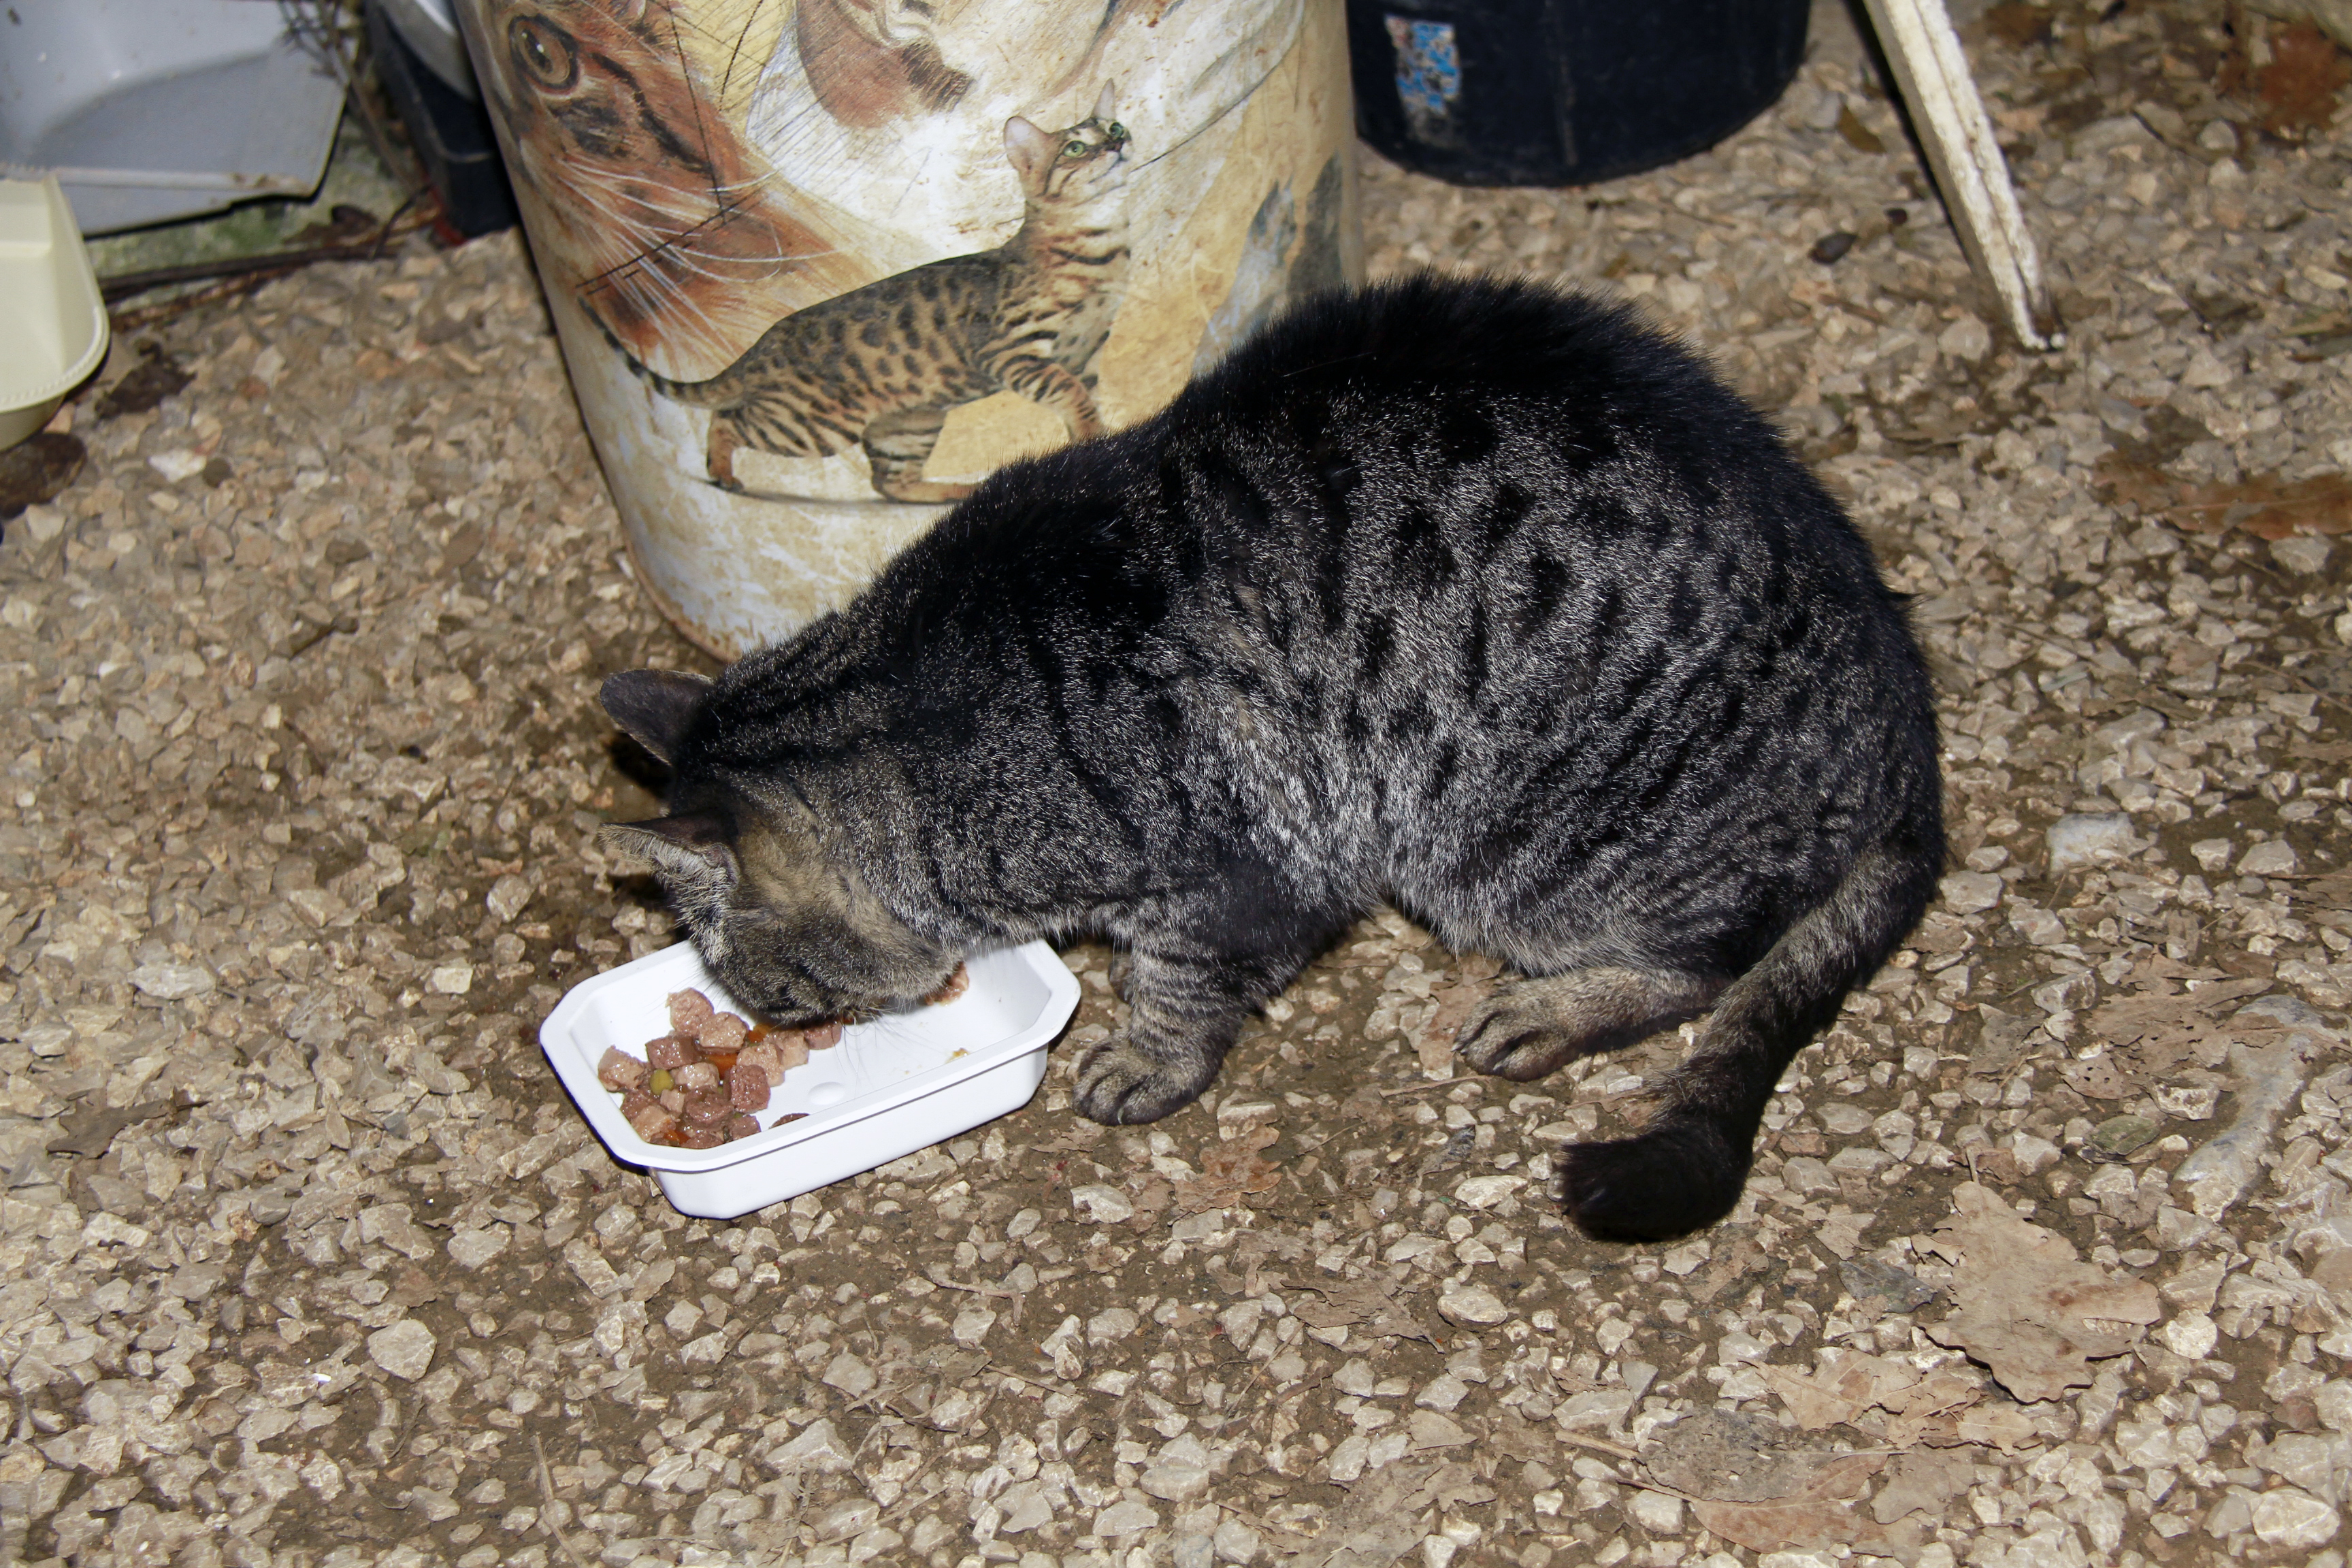
france, europe, cat, mammal, fauna, cats, shelter, whiskers, midi, vertebrate, katze, chats, enclos, tierheim, sauvetages, katten, protection, wild cat, small to medium sized cats, cat like mammal